Economy of Scotland in the early modern period

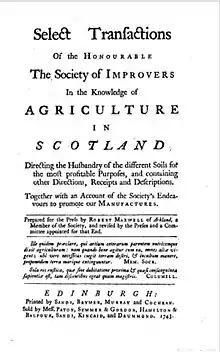
Frontispiece from "Transactions of the Society of Improvers" (1743)

The economy of Scotland in the early modern era encompasses all economic activity in Scotland between the early sixteenth century and the mid-eighteenth. The period roughly corresponds to the early modern era in Europe, beginning with the Renaissance and Reformation and ending with the last Jacobite risings and the beginnings of the Industrial Revolution.